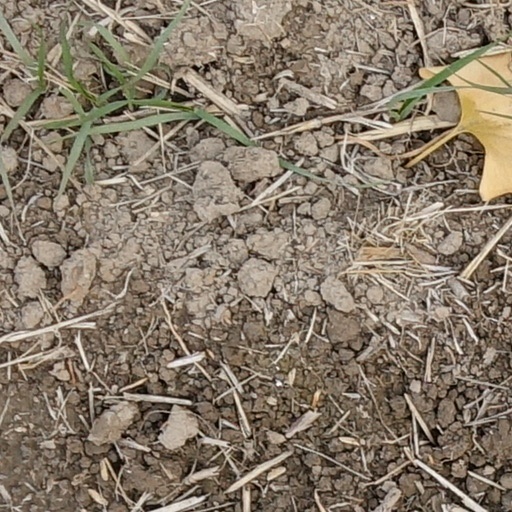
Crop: wheat